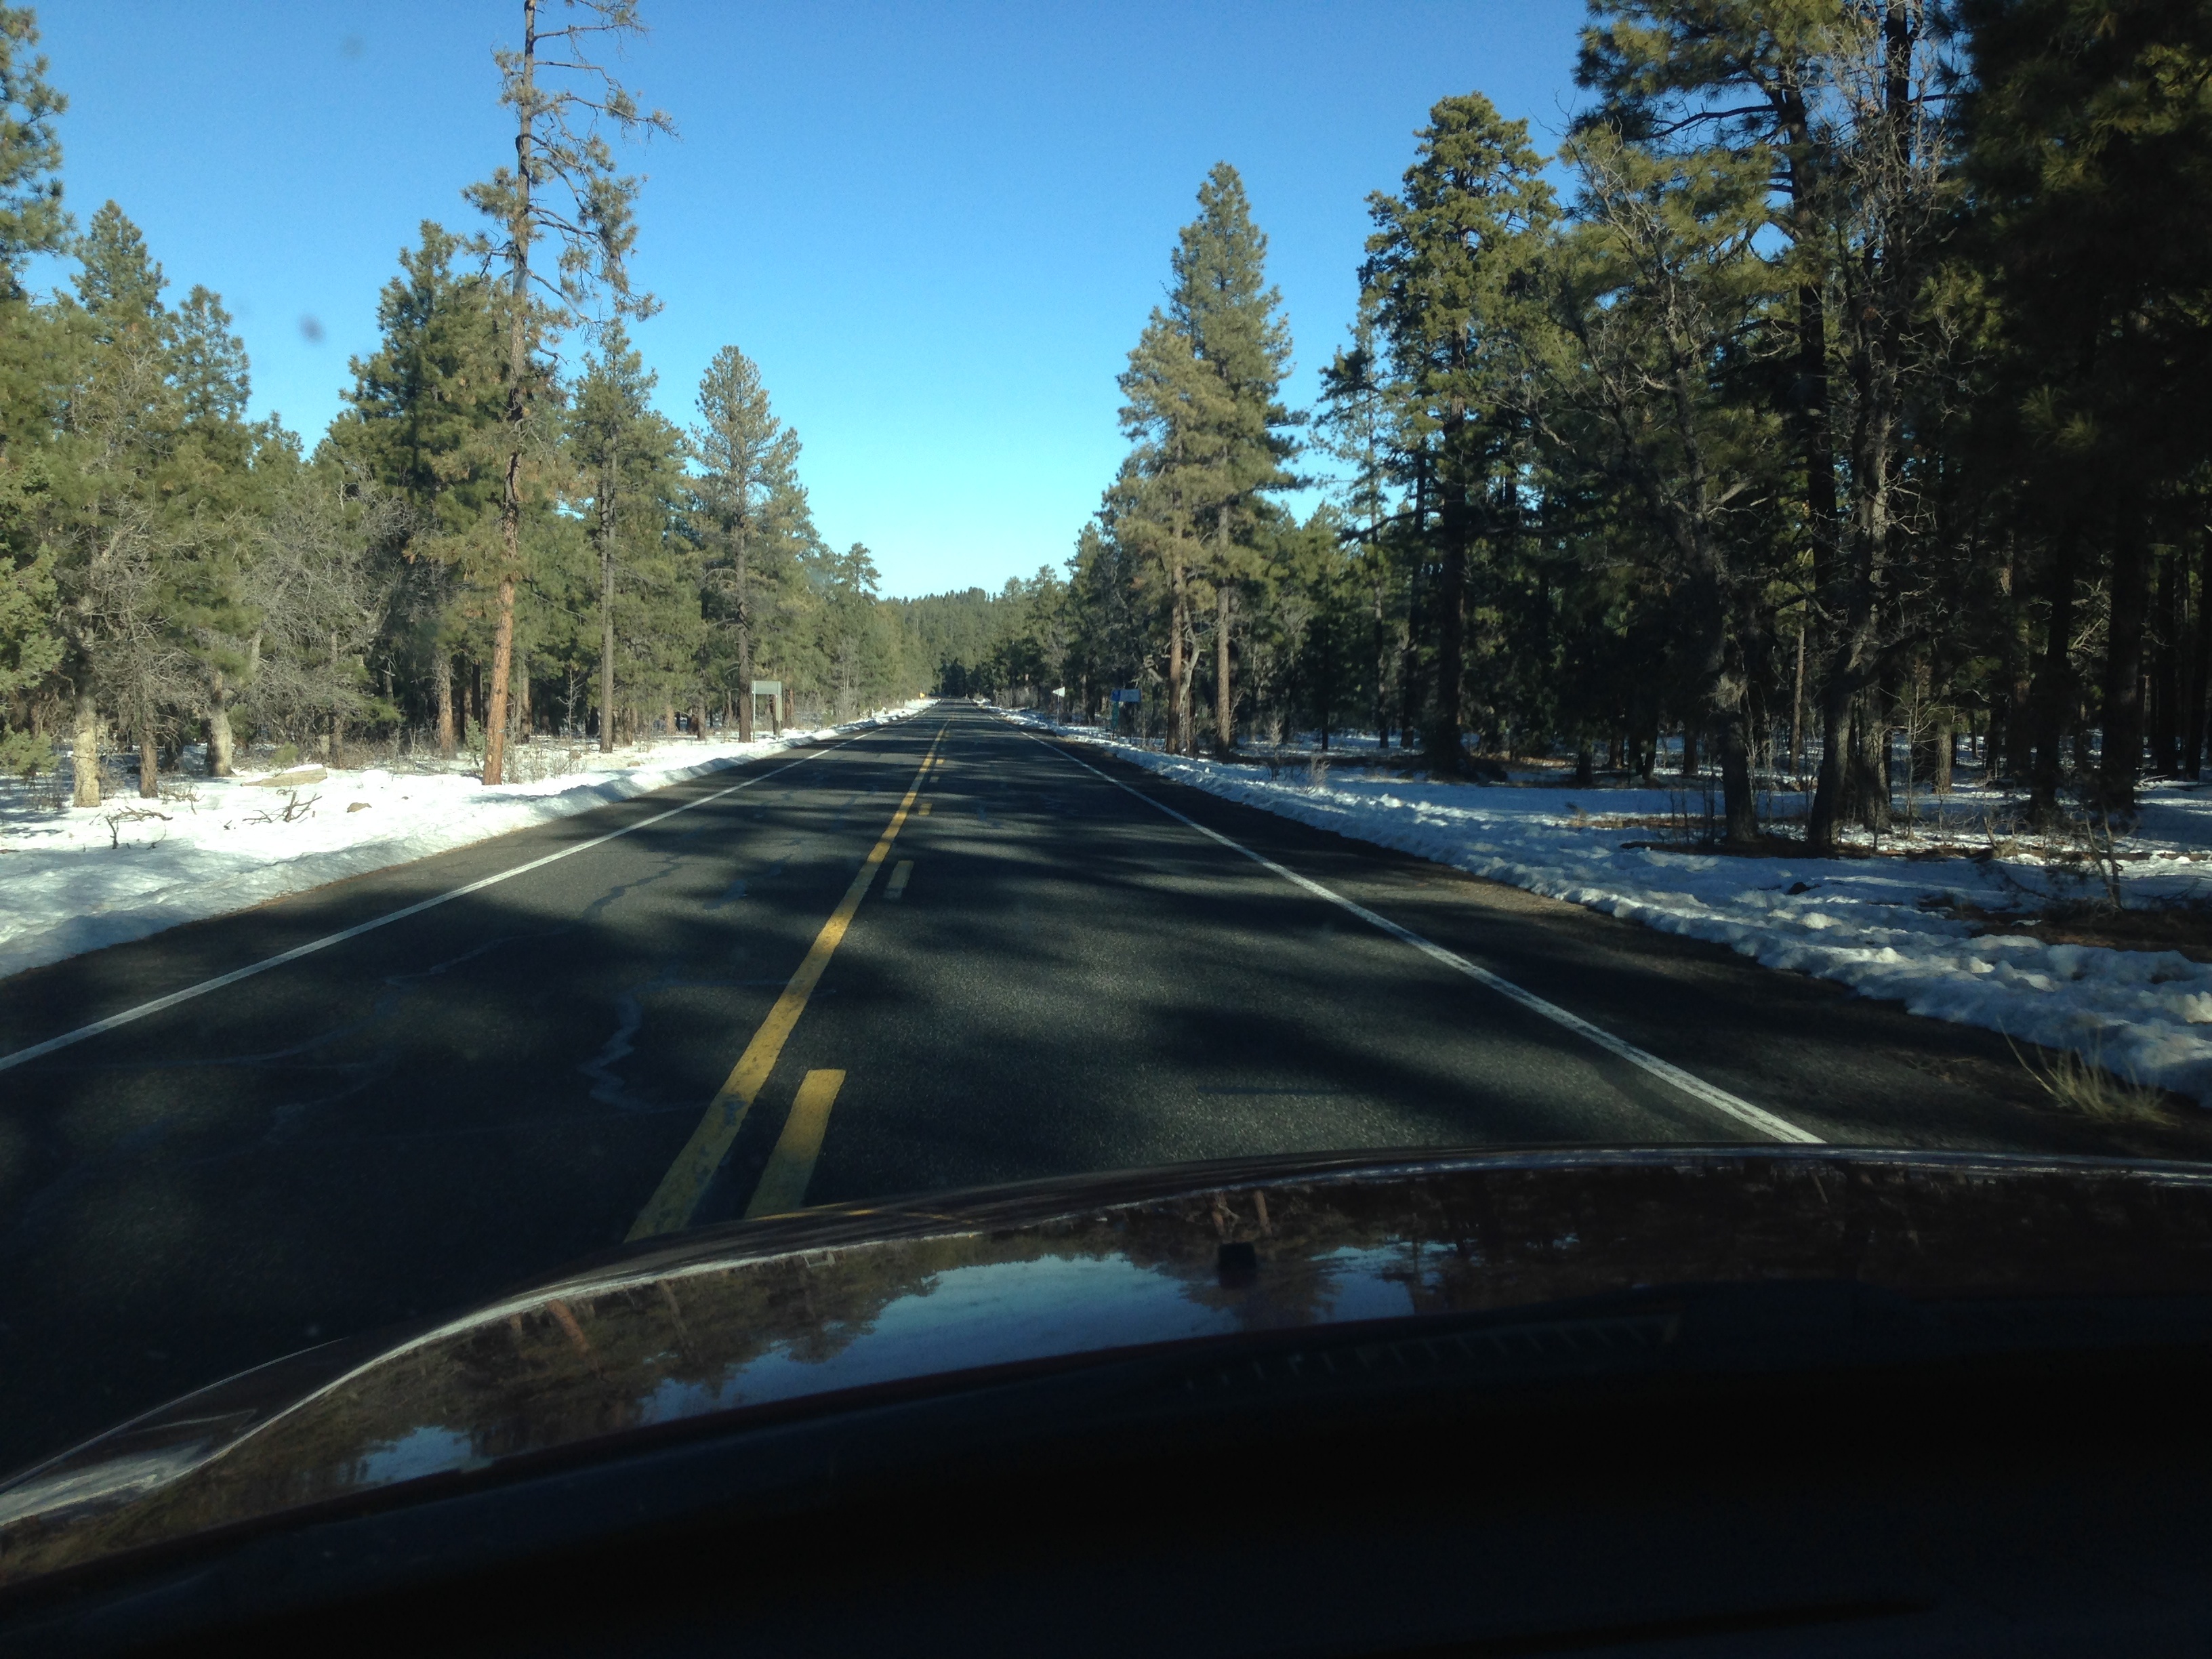
tree, snow, road, highway, driving, asphalt, lane, road trip, infrastructure, road surface